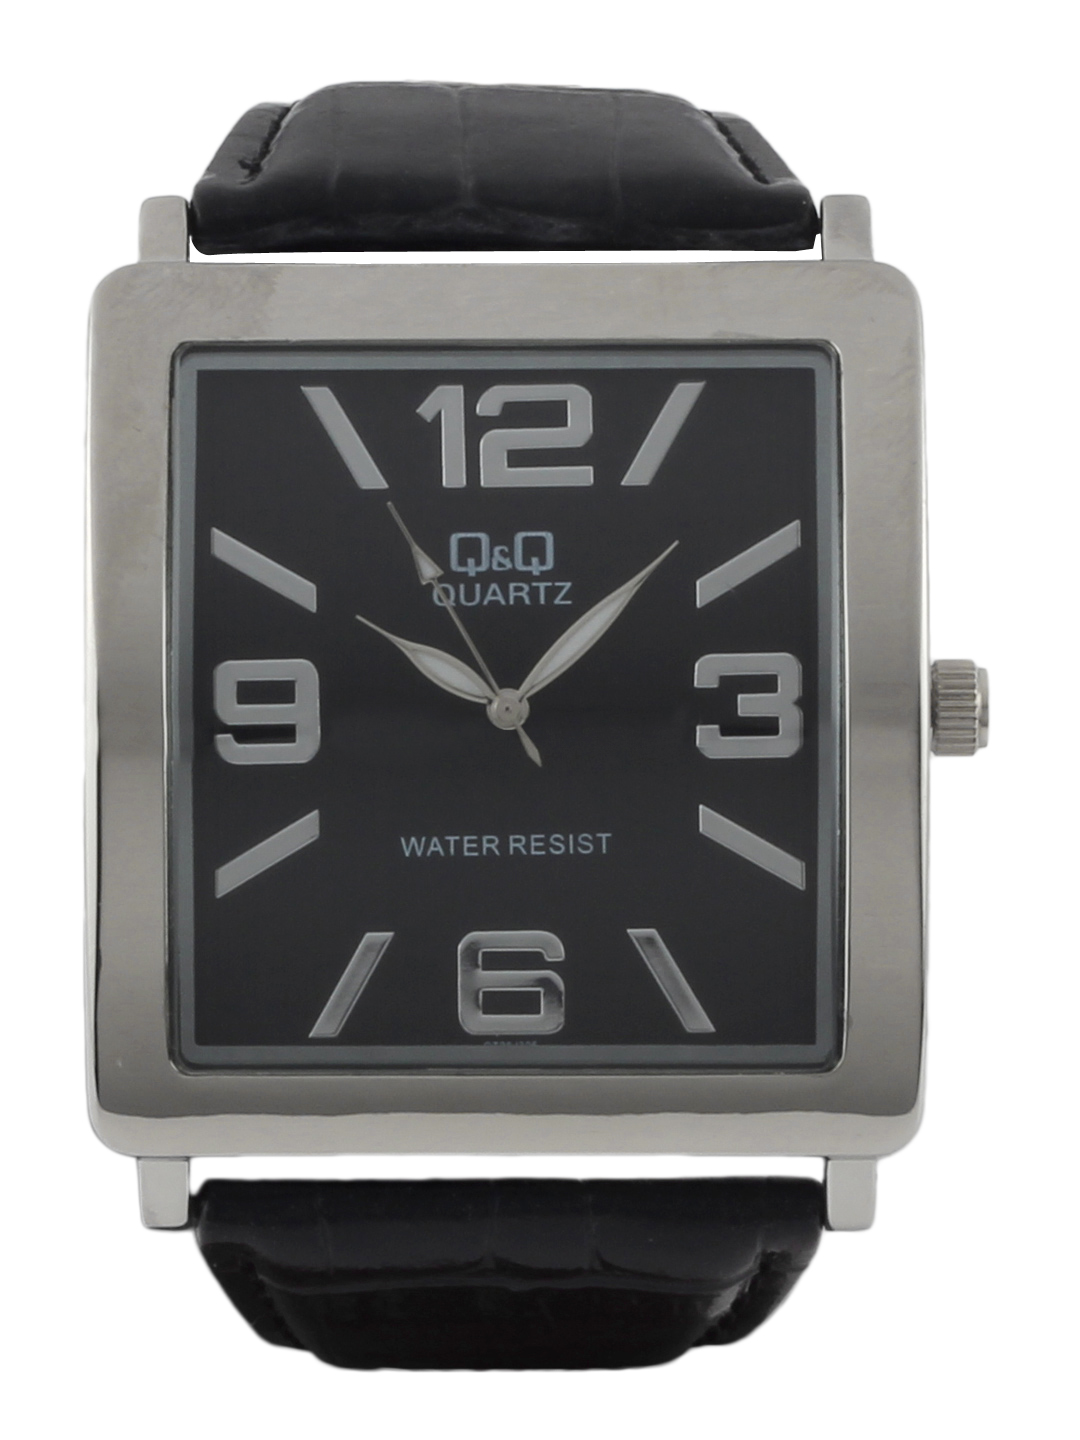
Q&Q Men Black Dial Watch
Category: Accessories / Watches / Watches
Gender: Men
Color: Black
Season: Winter 2016
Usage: Casual